Gaplek

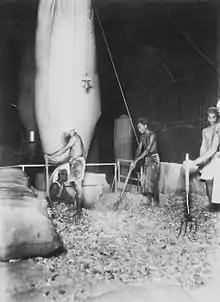
Gaplek making in Colonial Surabaya.

Gaplek is a Javanese and Indonesian foodstuff made from sliced, dried root of cassava. It is mainly produced in the limestone uplands of Java, where the soil grows rice poorly. The cassava root is harvested, peeled, and cut into pieces 6 to 8 inches long, and dried in the sun for 1 to 3 days. After drying, the gaplek is stored in a cool, dry place. If sufficiently dry it is relatively unaffected by pests. When other food sources are unavailable or too expensive, the gaplek pieces are pounded into small bits and cooked like rice. They also can be used as raw material for making dishes like tiwul, growol, gogik and gatot. Gaplek is popular among civilians in Trenggalek. Some say that this food is called gaplek because people who usually eat feel so full that which they say "gaplek" which means really full.